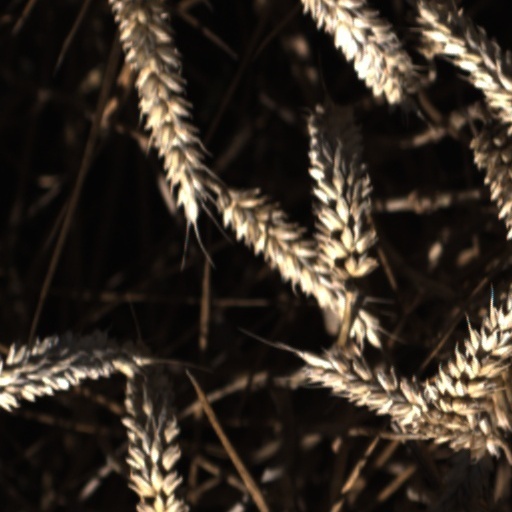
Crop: wheat